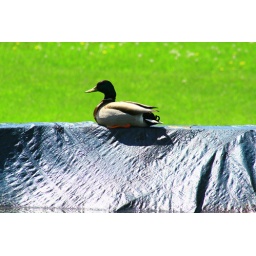
The duck who built a home in my pool this spring when the cover tore